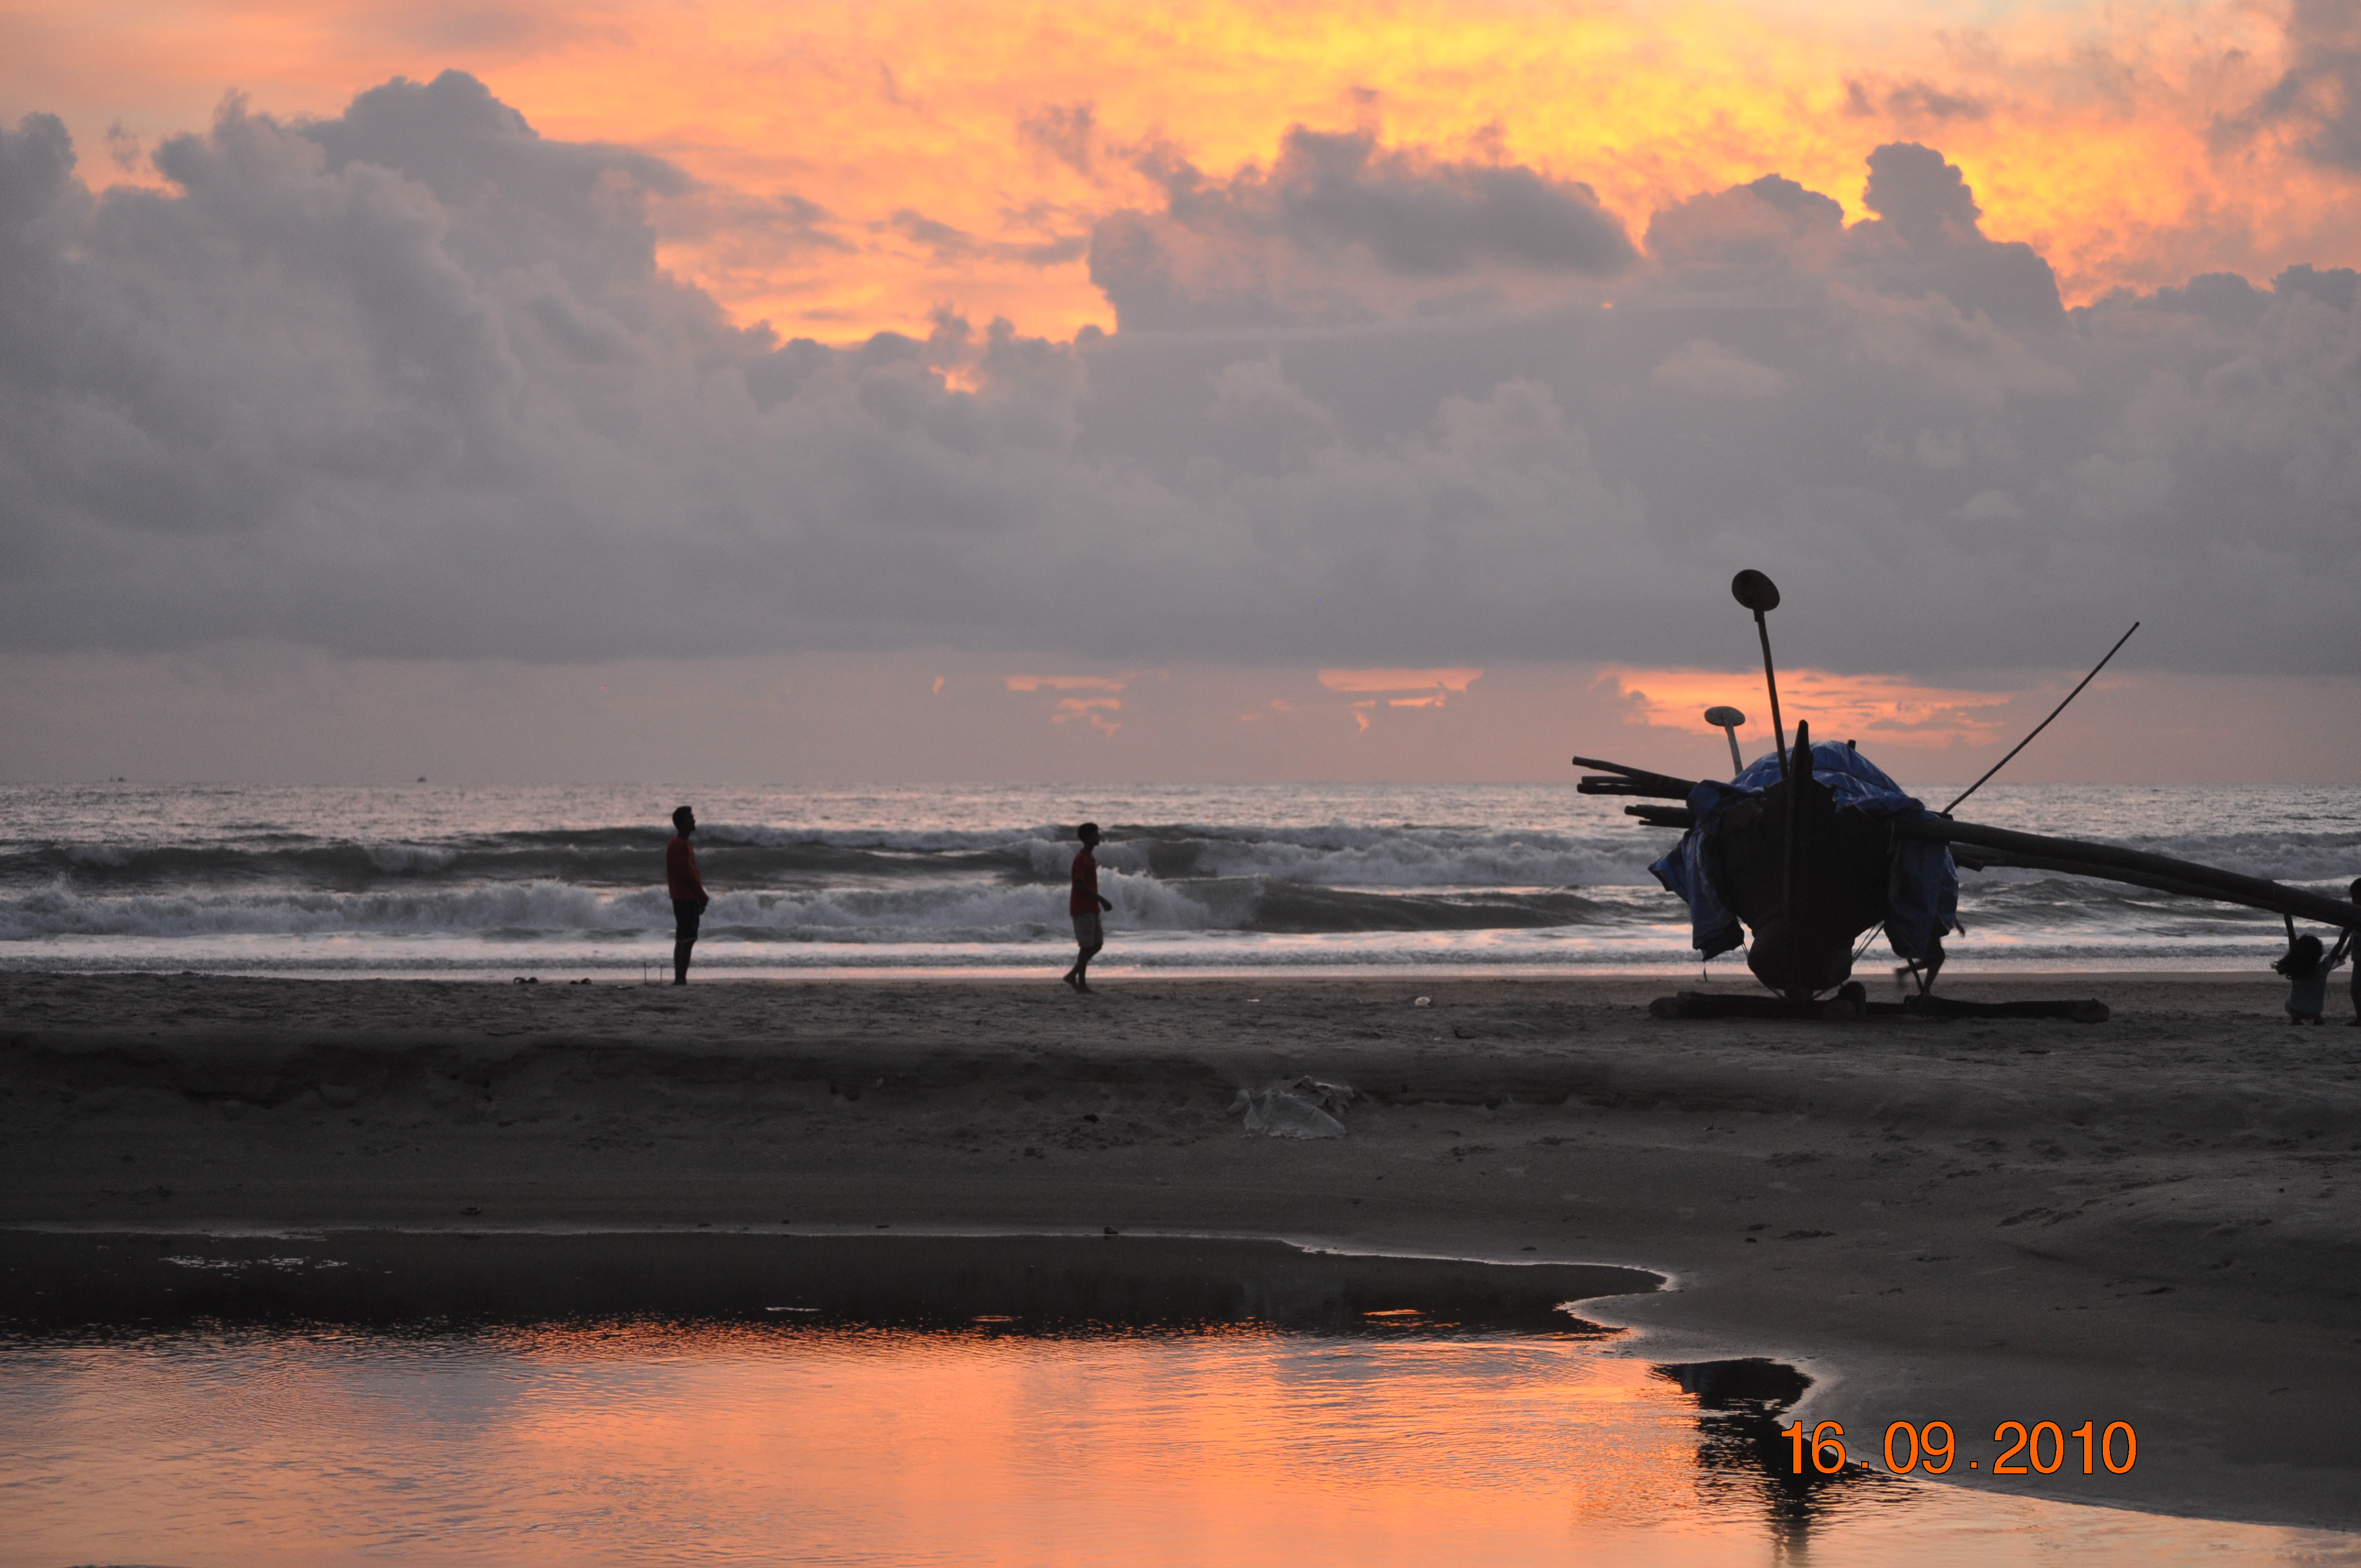
sunset, sea, goa, boat, beach, vehicle, sky, aircraft, aviation, ocean, horizon, helicopter, evening, rotorcraft, airplane